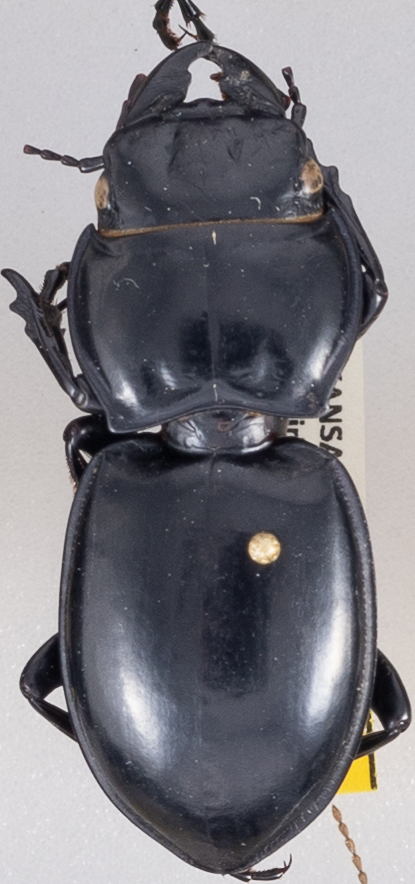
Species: Pasimachus californicus
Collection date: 2020-06-15
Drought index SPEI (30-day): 0.142
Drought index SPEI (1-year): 1.038
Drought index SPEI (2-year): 1.69